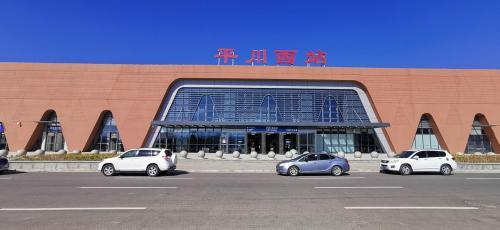
地标名称：平川西站
所在城市：白银市·平川区